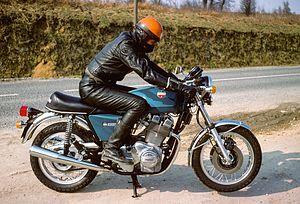
Laverda 1000 et son pilote
Laverda est un constructeur de motos italien, initialement basé à Breganze, près de Vicence.